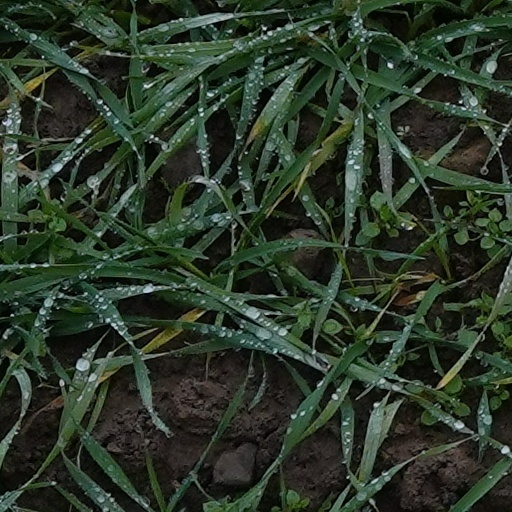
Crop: wheat